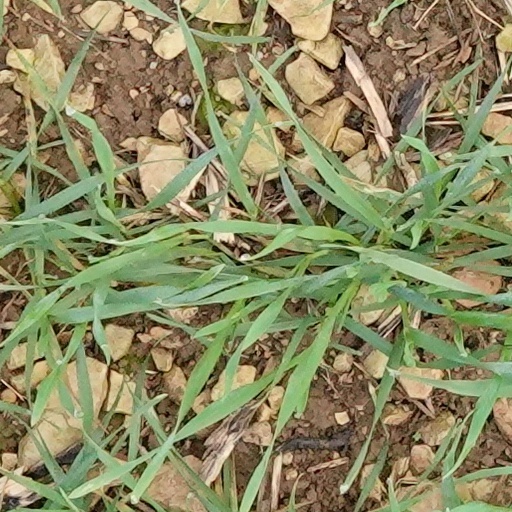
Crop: wheat